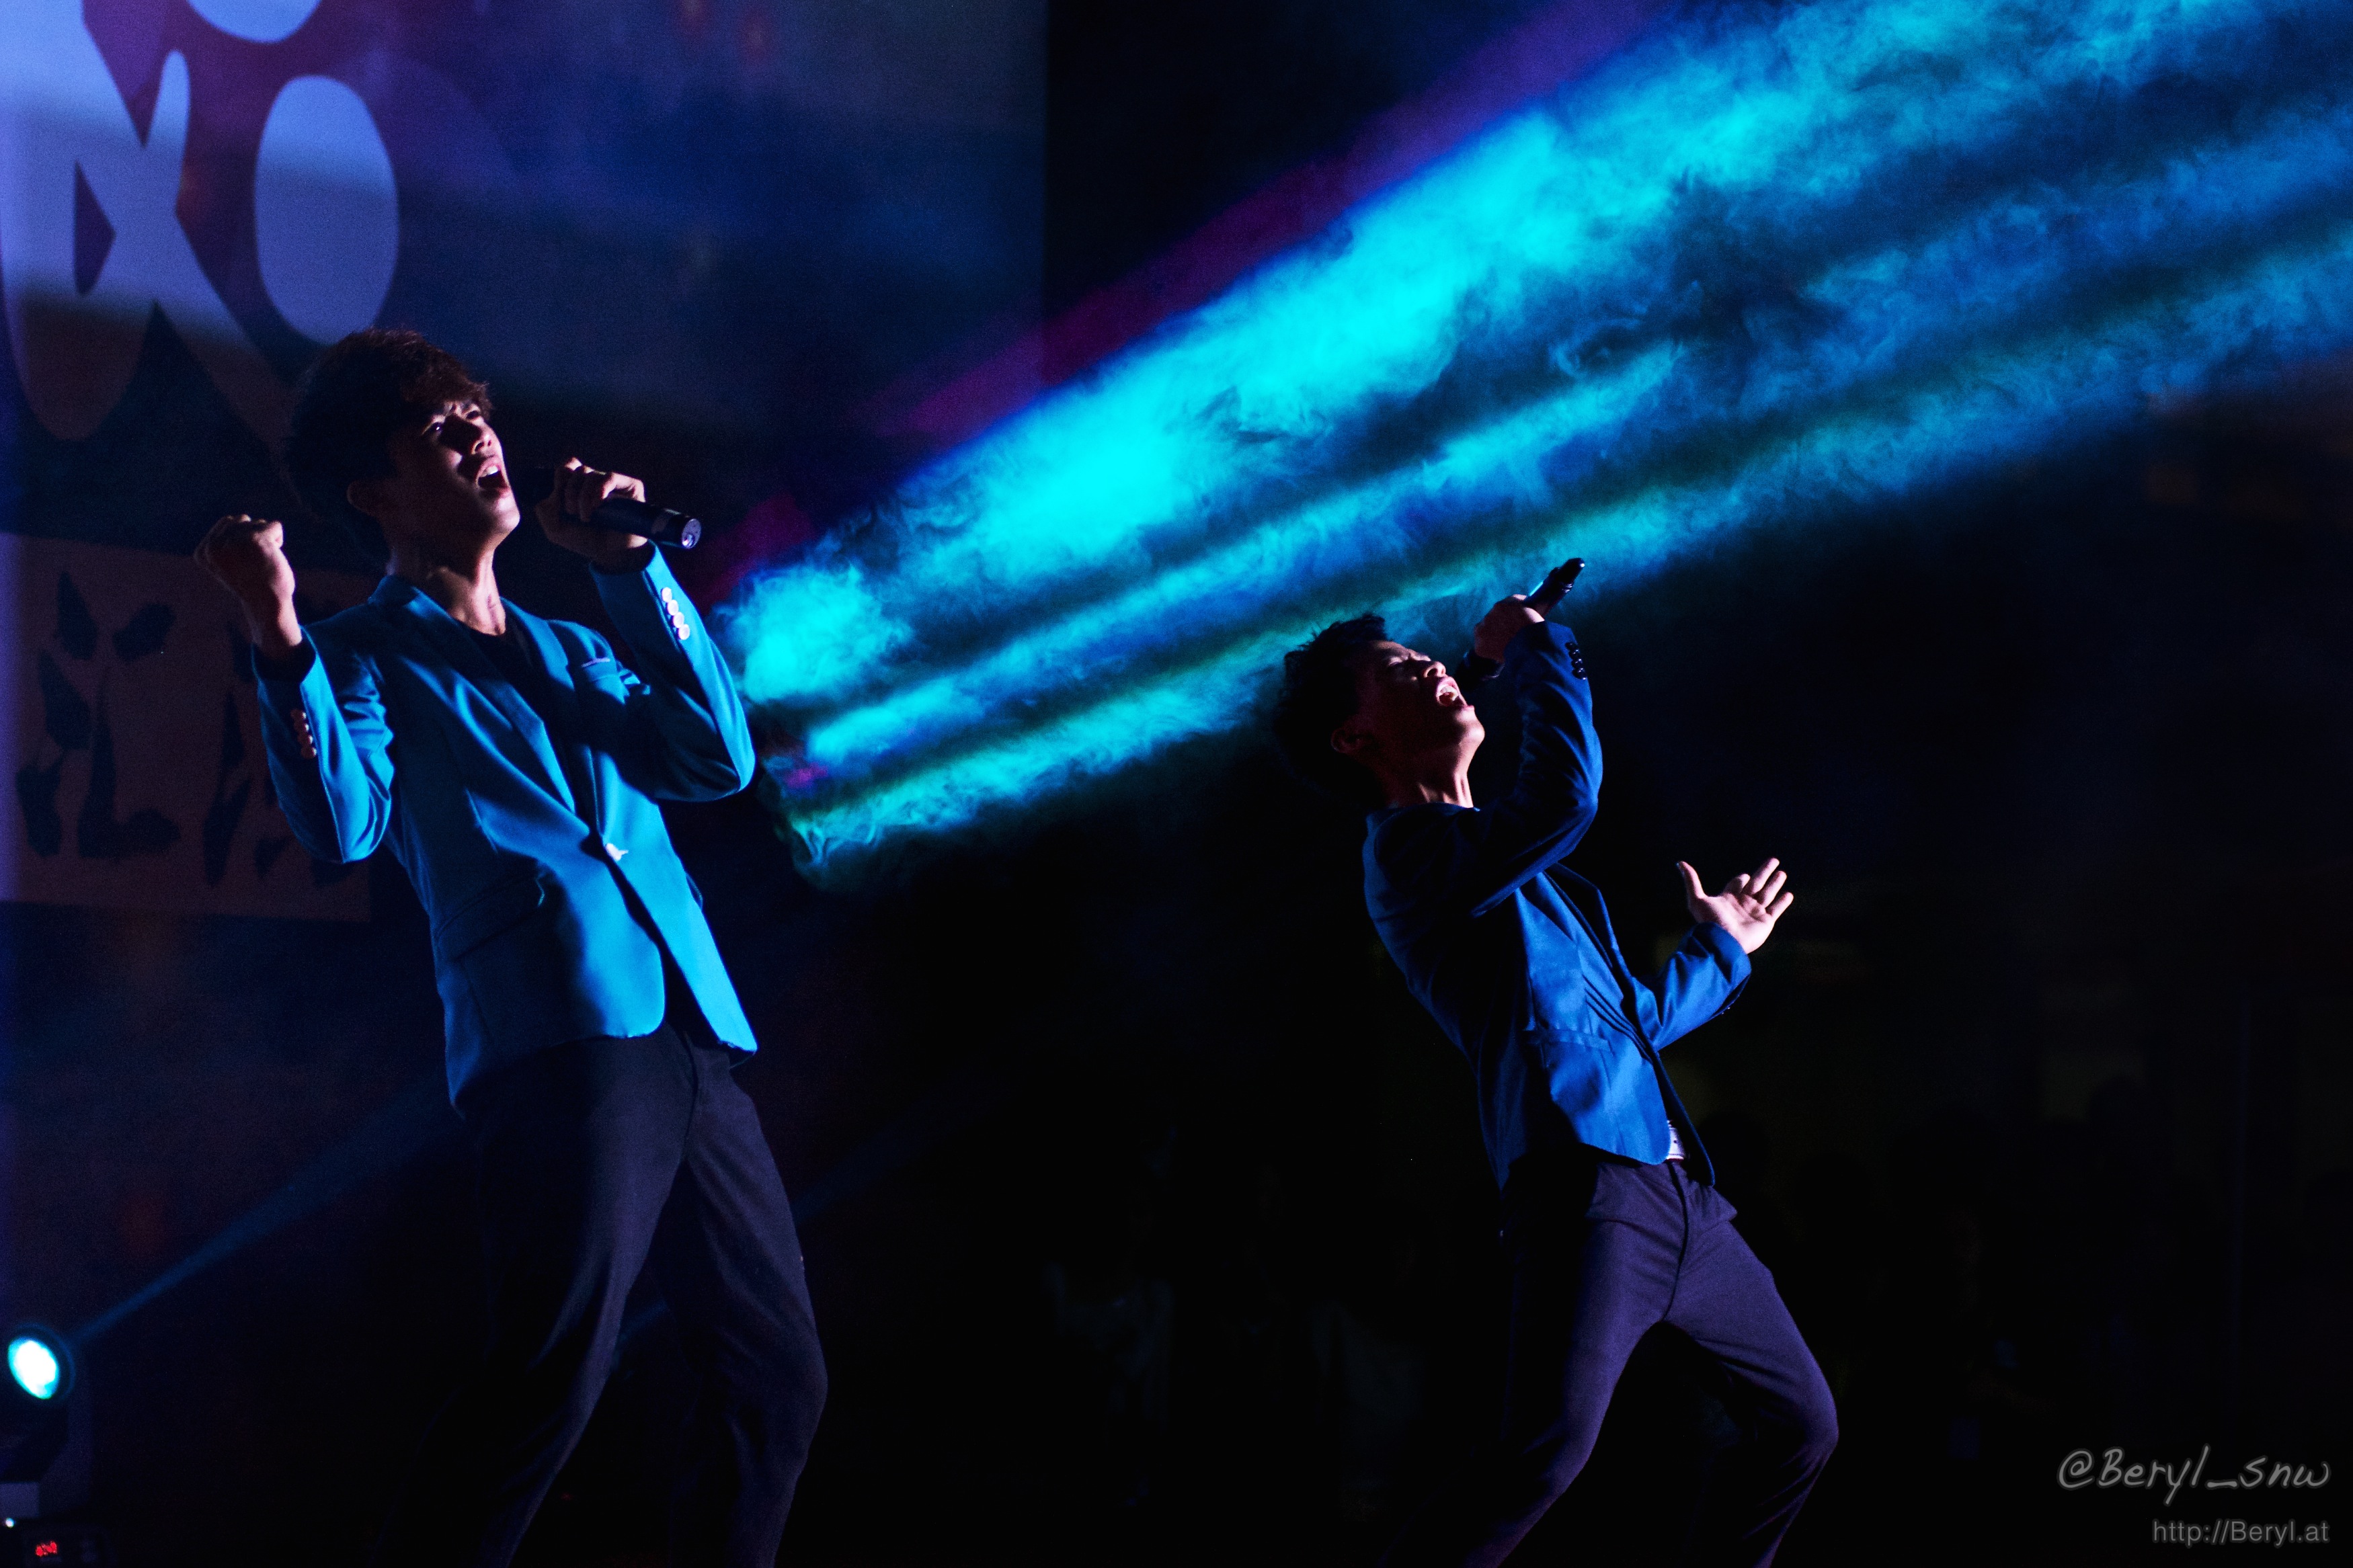
music, boy, concert, singer, color, darkness, blue, nikon, performance art, lights, stage, performance, singing, event, guitarist, d7100, tele, assignment, entertainment, performing arts, rock concert, musical theatre